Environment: real
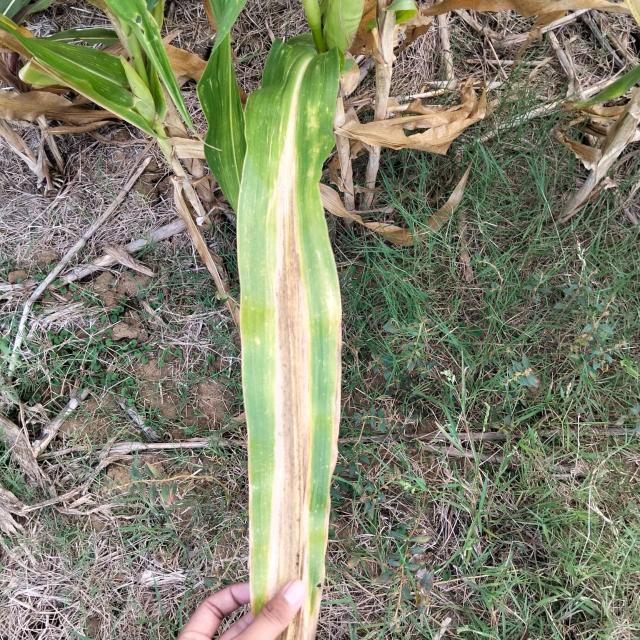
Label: nitrogen_deficiency